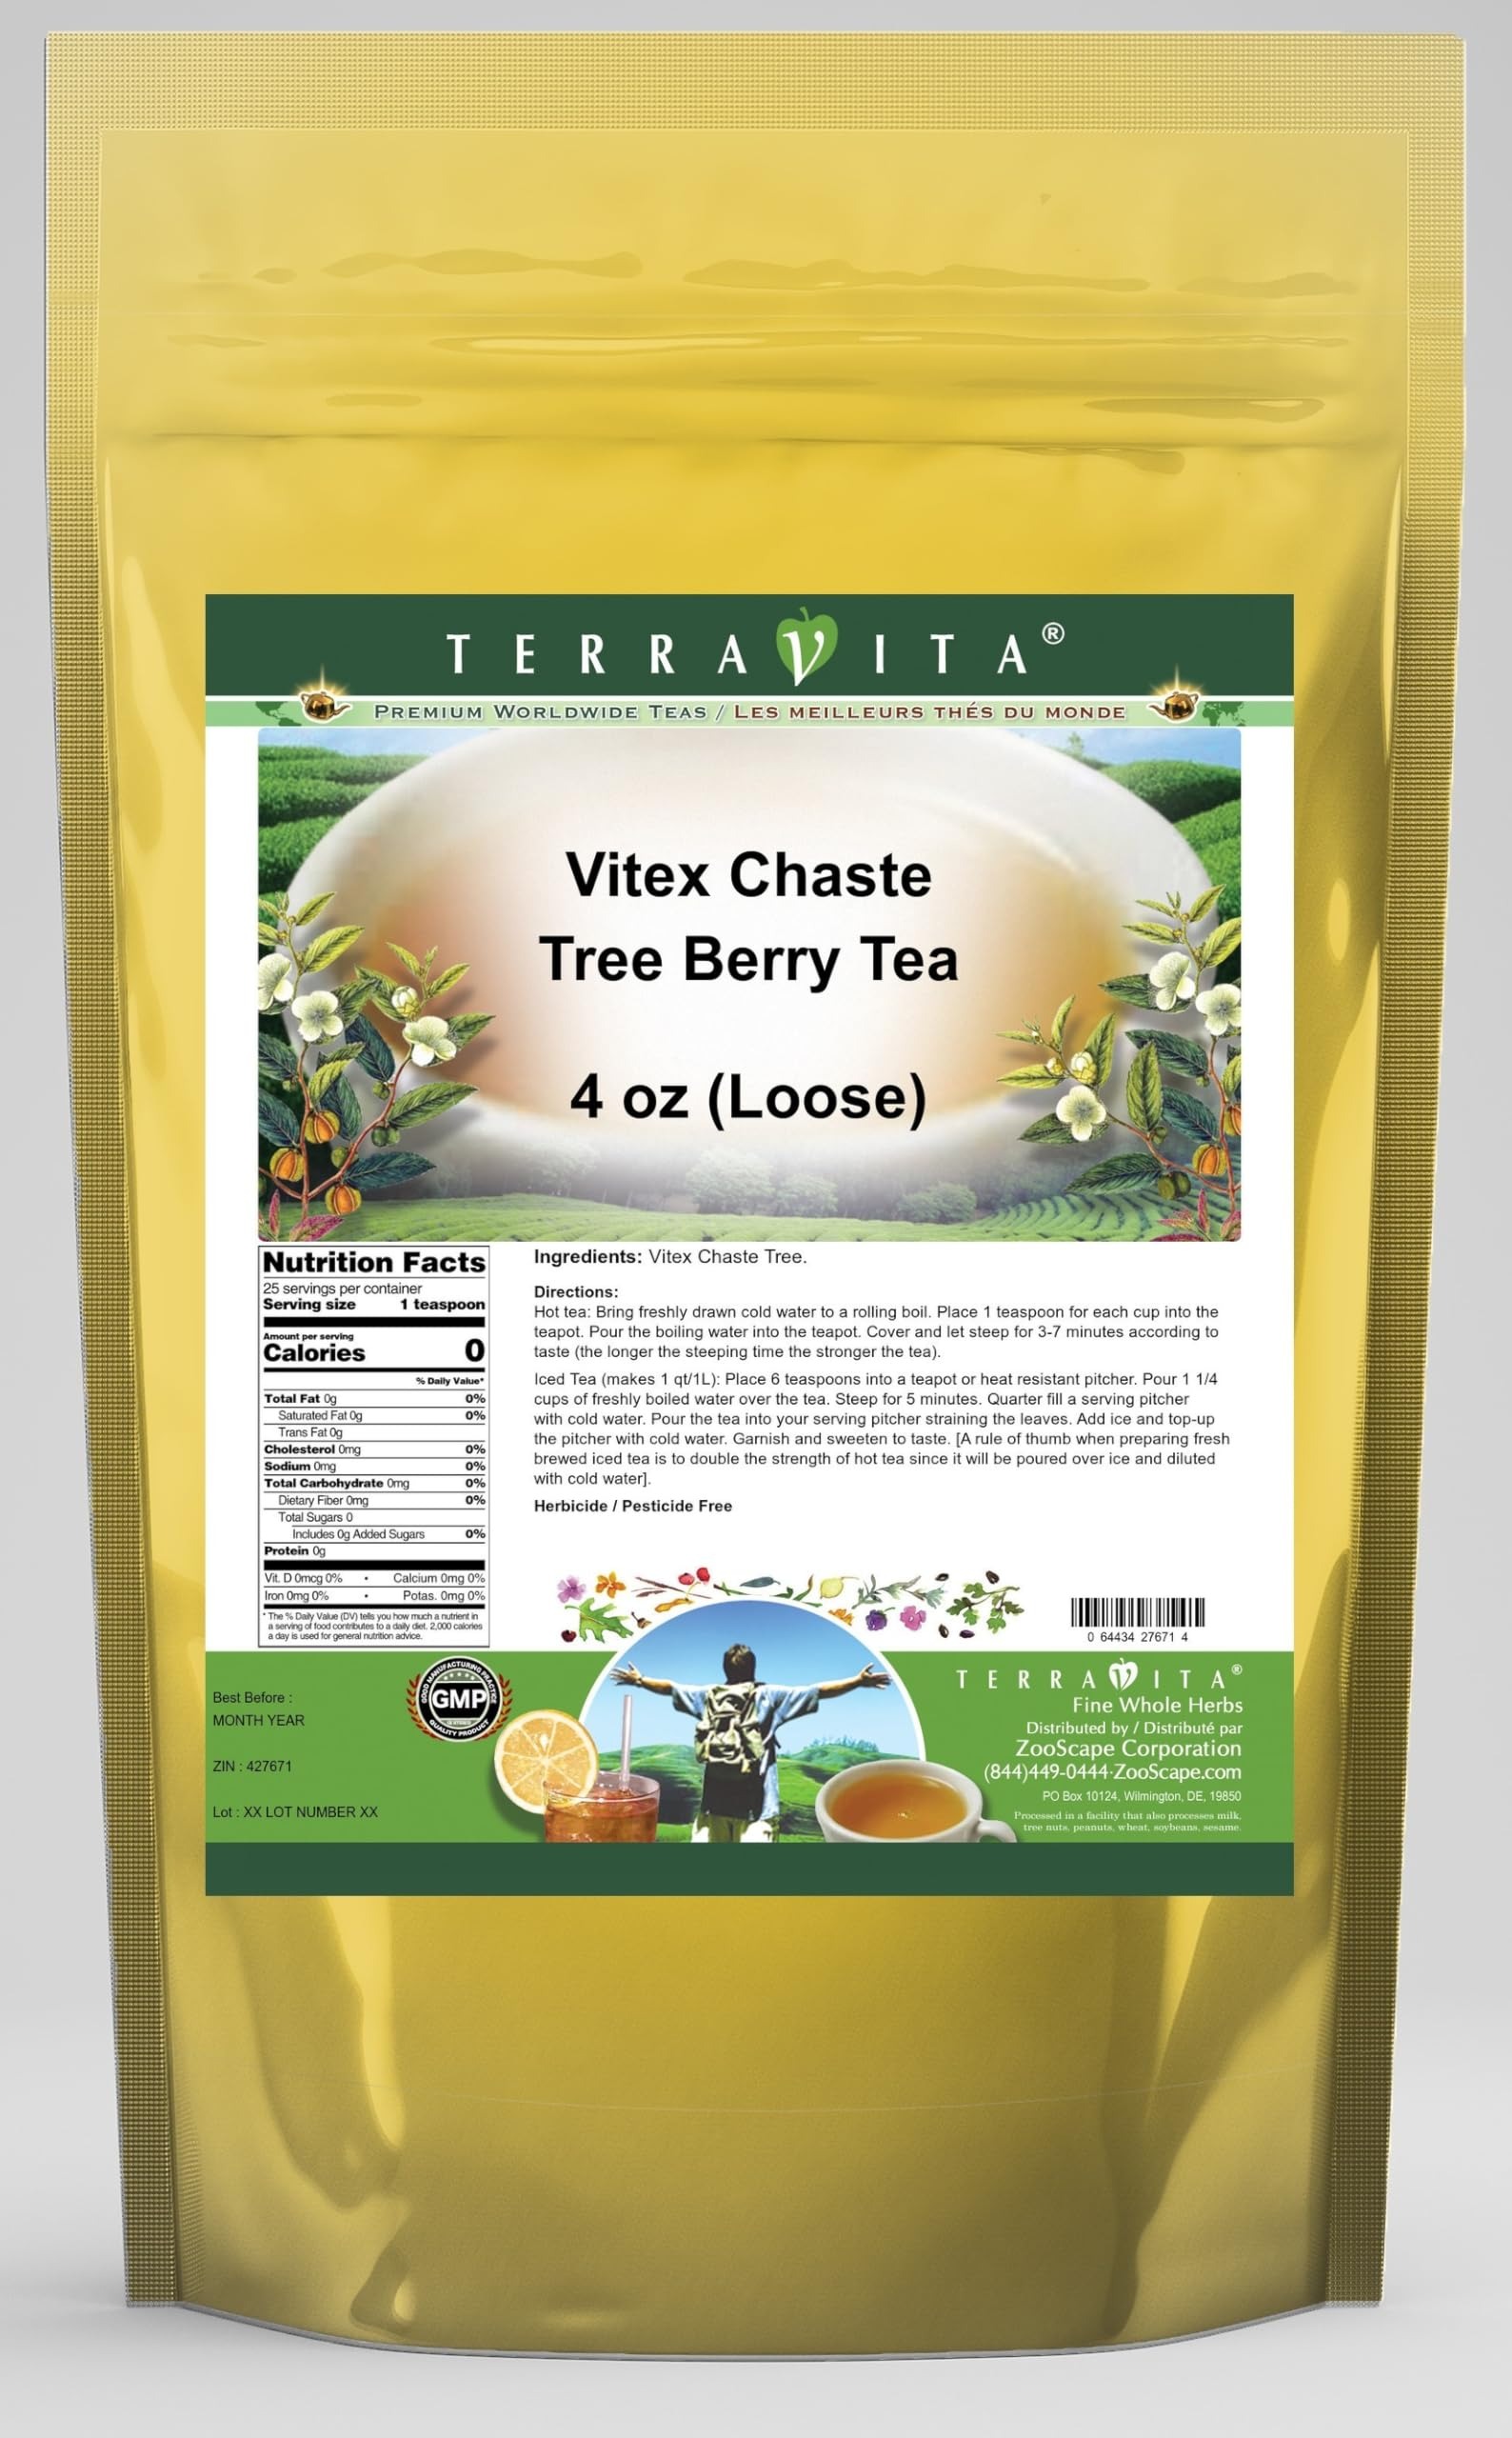
Item Name: Vitex Chaste Tree Berry Tea (Loose) (4 oz, ZIN: 427671)
Bullet Point 1: Vitex Chaste Tree Berry Tea (Loose) (4 oz, ZIN: 427671)
Bullet Point 2: No fillers.
Bullet Point 3: Manufacturer: TerraVita
Bullet Point 4: Size: 4 oz
Bullet Point 5: Loose Leaf Herbal Tea - Packed in a convenient upright pouch!
Product Description: Vitex Chaste Tree Berry Tea (Loose) (4 oz, ZIN: 427671)<BR><BR>Packaged in the United States in a GMP certified facility (Good Manufacturing Practice).<BR><BR>No fillers.<BR><BR>Manufacturer: TerraVita<BR><BR>Size: 4 oz<BR><BR>Loose Leaf Herbal Tea - Packed in a convenient upright pouch!<BR><BR>Ingredients: Vitex Chaste Tree
Value: 4.0
Unit: Ounce

Price: 18.47